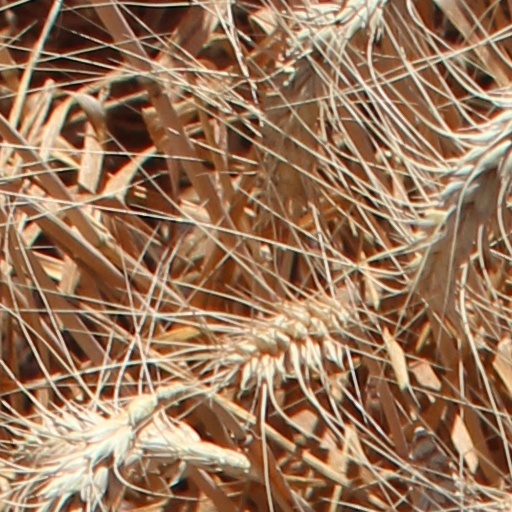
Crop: wheat